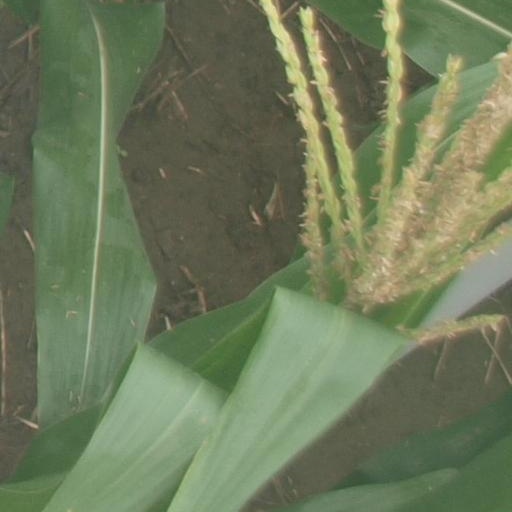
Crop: maize; corn